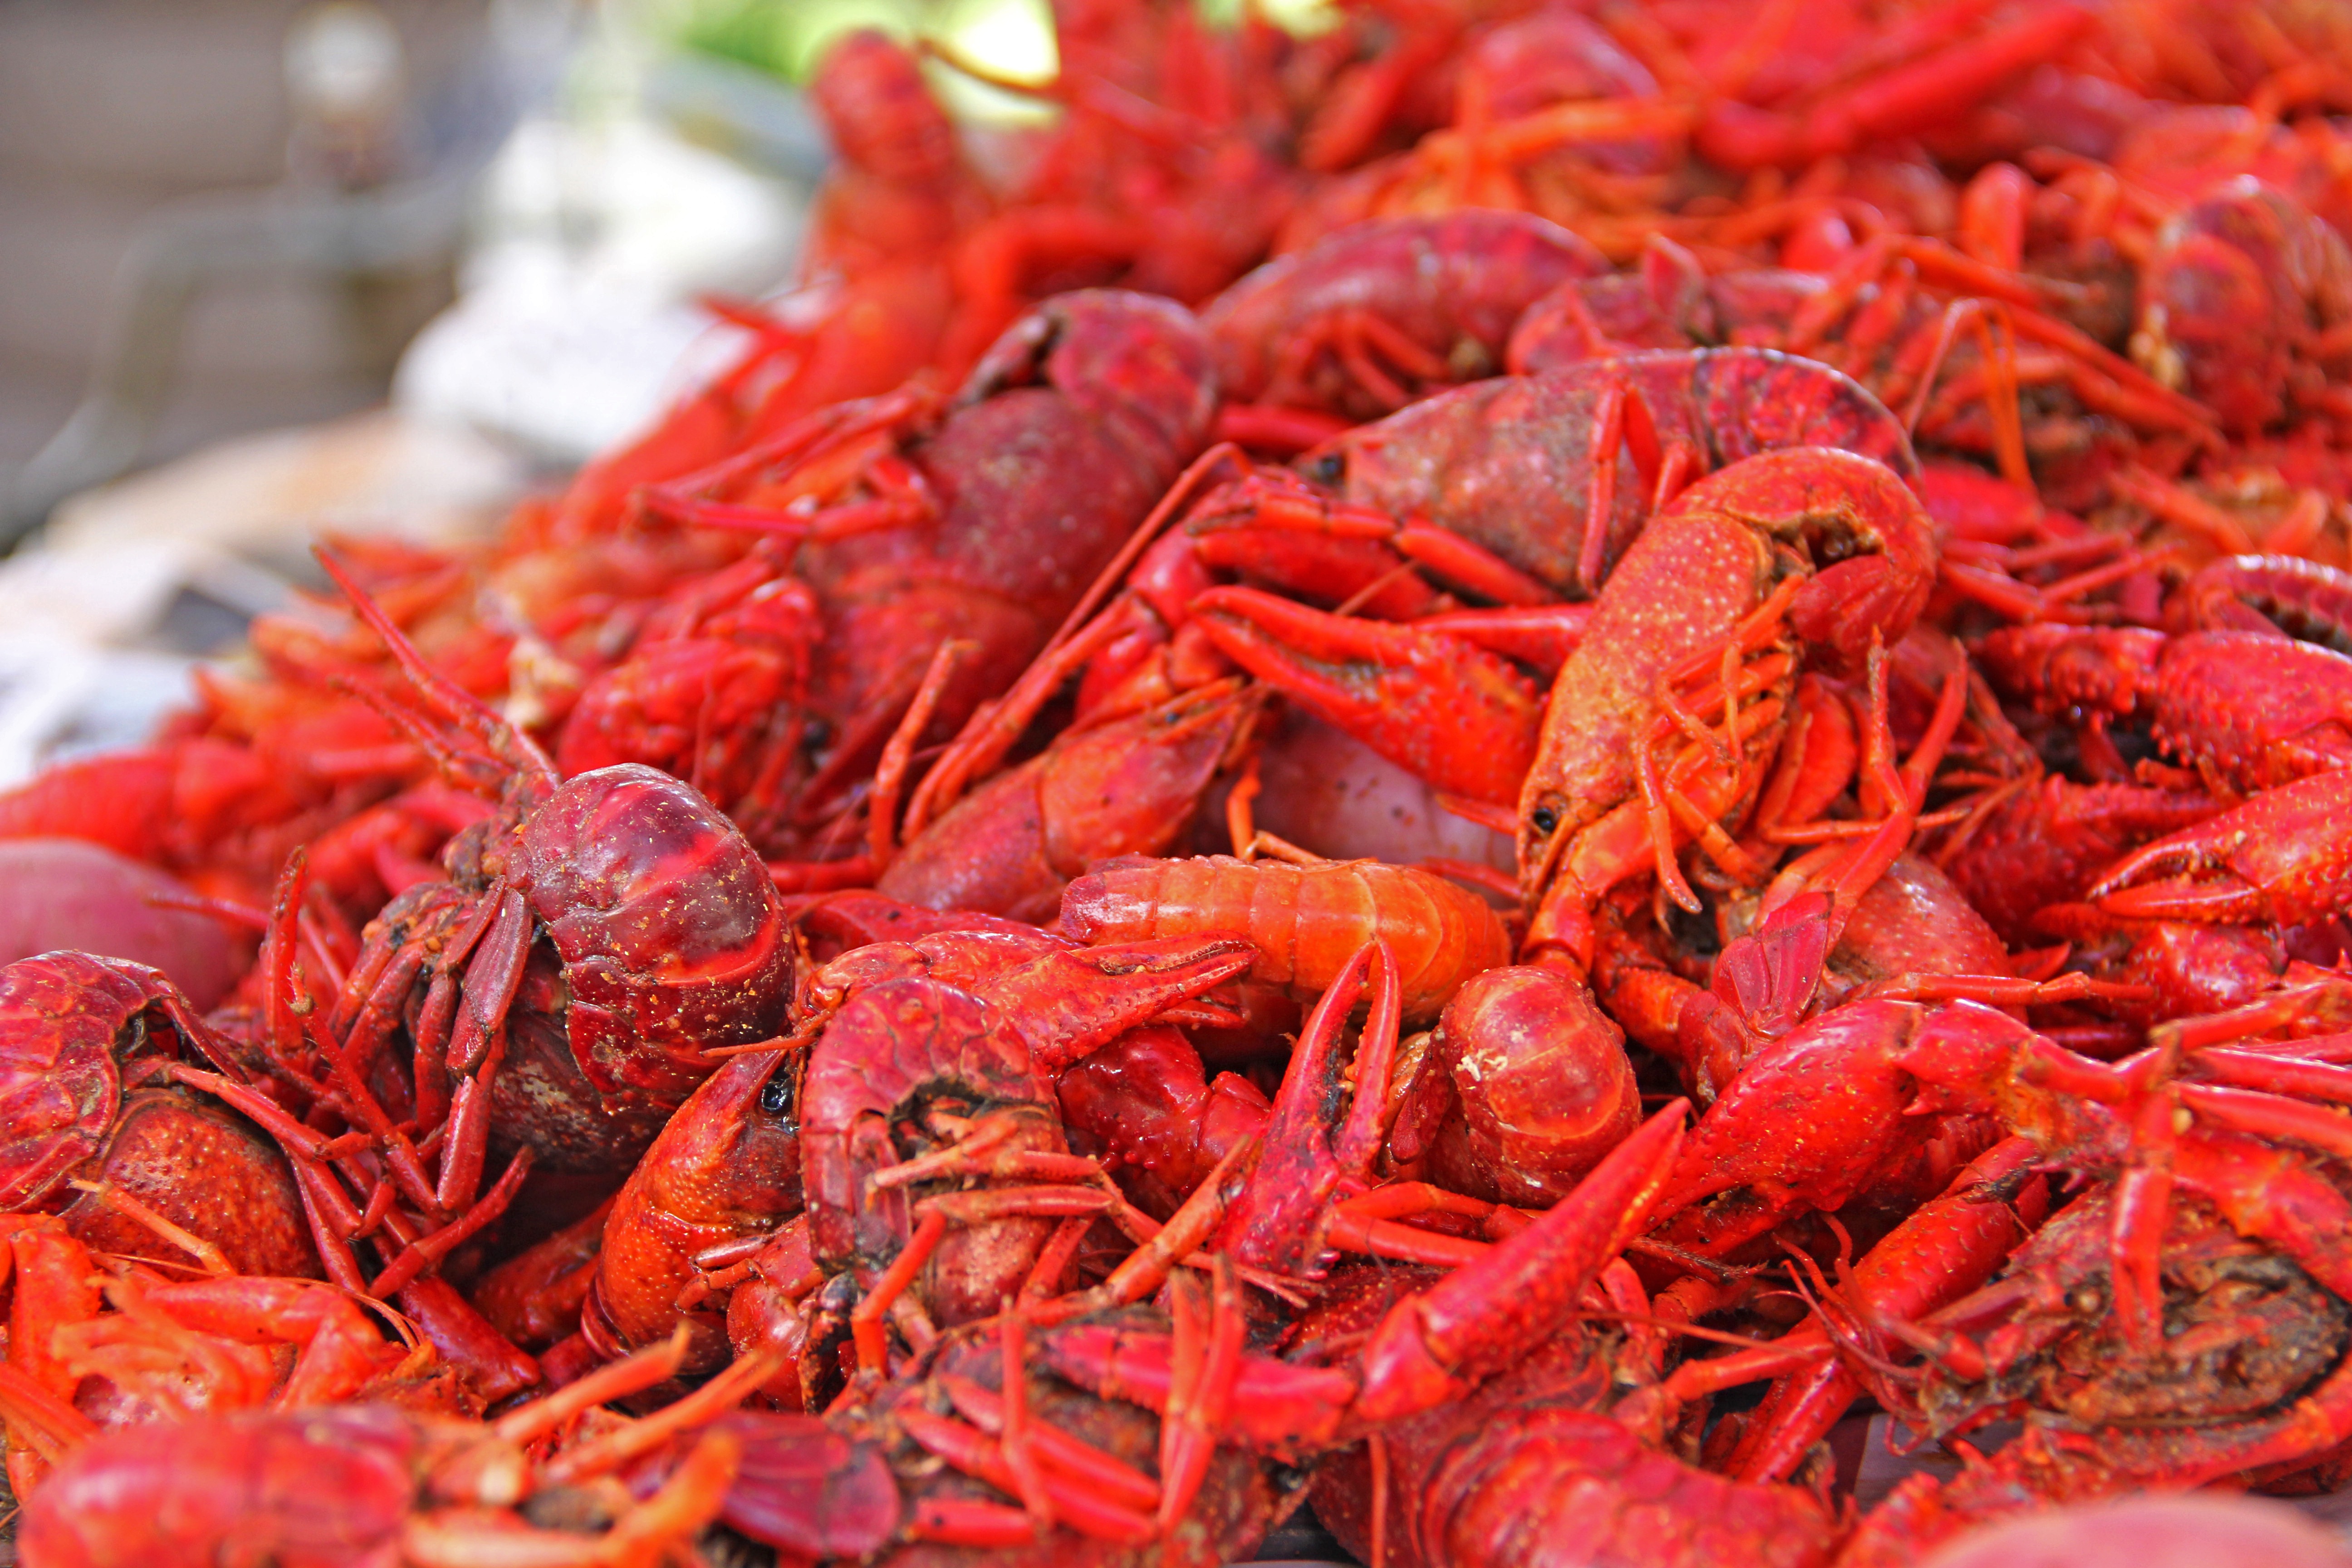
food, produce, corn, seafood, fish, potato, invertebrate, lobster, south, crawfish, crayfish, new orleans, louisiana, cayenne pepper, seafood boil, baton rouge, mud bugs